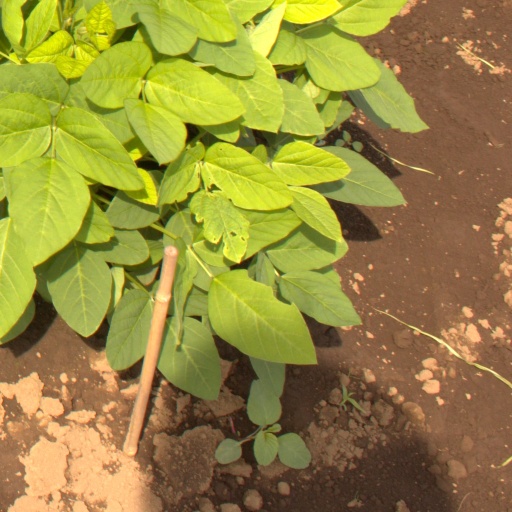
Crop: soybean